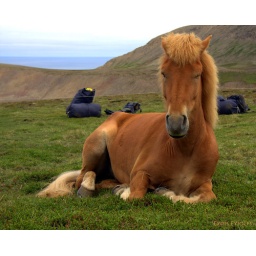
Icelandic horse. They carried our tent, sleeping bag and mattresses during our four day hiking in the wilderness.